Autoloader

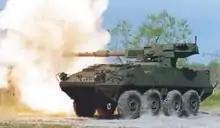
The American M1128 mobile gun system autoloader holds up to 18 rounds.

The Soviet/Russian AK-130 (twin barrel naval ), using autoloading, can achieve up to 40 rounds per barrel per minute. The Italian 127 mm/5" Compact has similar performance. The largest caliber auto-loading naval rifles were the US 8"/55 Mark 16, deployed on the three cruisers of the in the late 1940s, and the 8"/55 Mark 71 tested aboard the destroyer in the late 1970s. Both weapons achieved a rate of fire of 12 rounds per barrel per minute, compared to 3-4 rounds per minute for the preceding hand-loaded weapons.